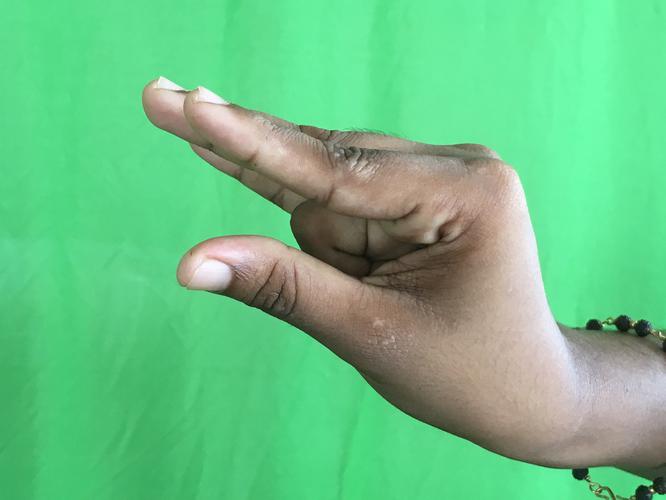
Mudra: Kangulam
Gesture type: single_hand